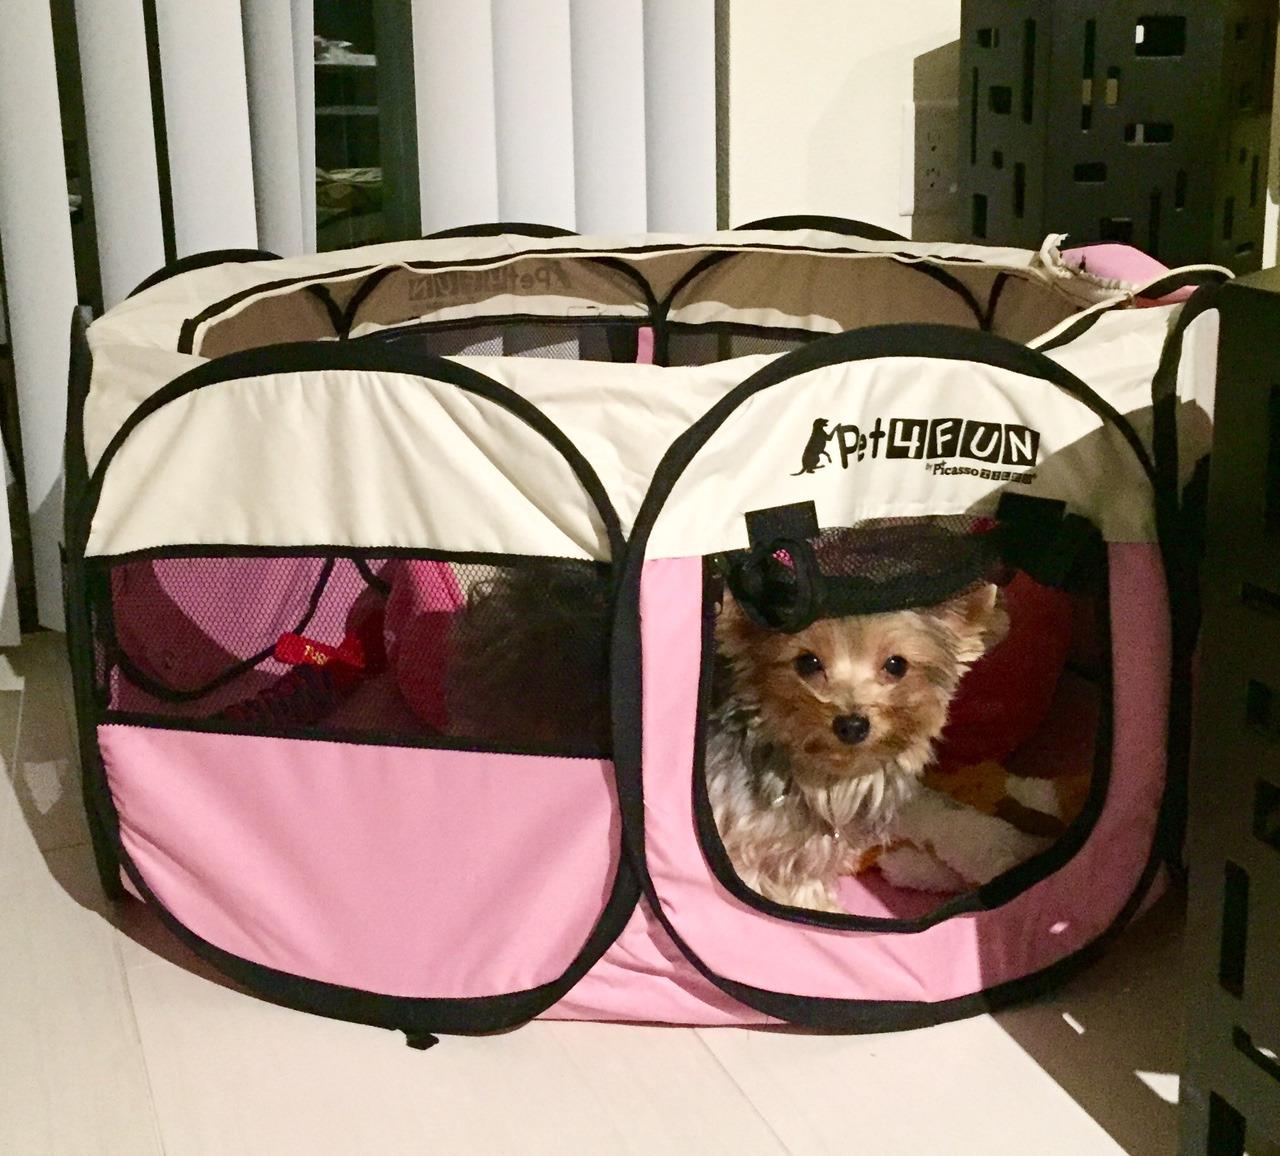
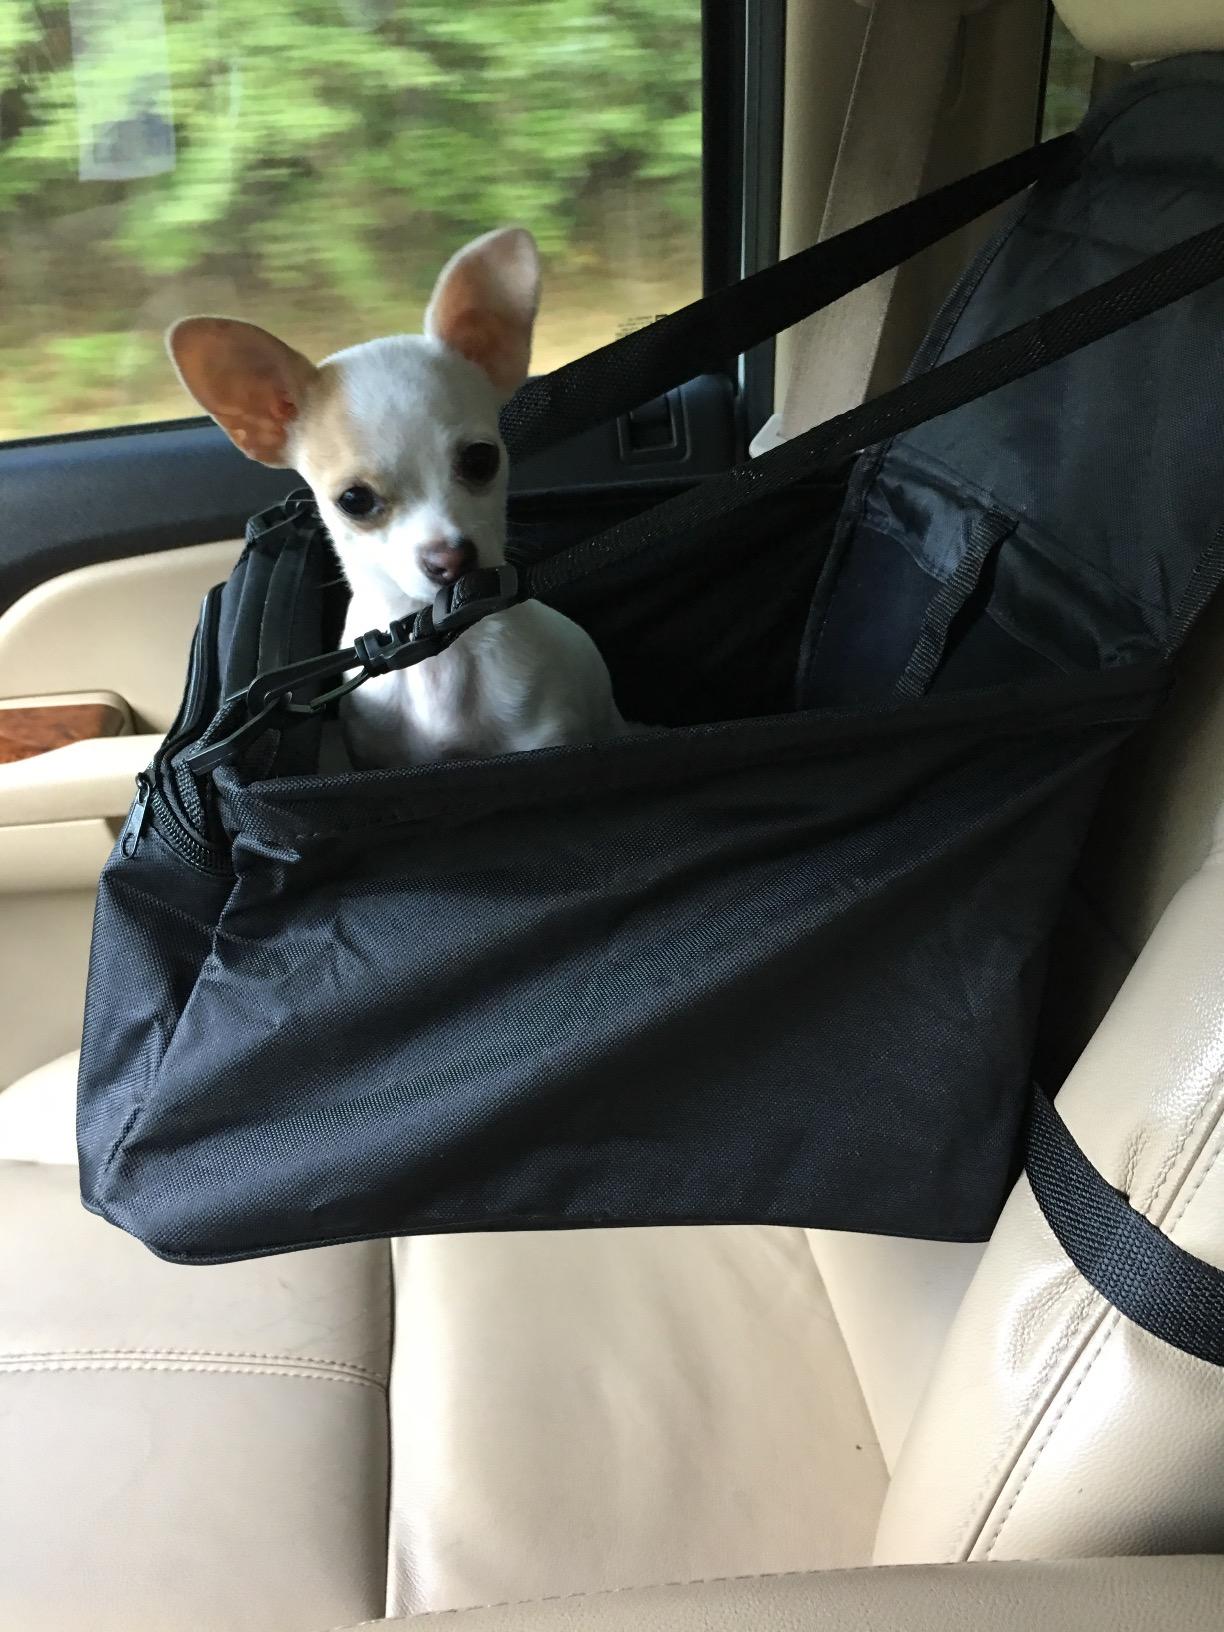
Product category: items_kennel
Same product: no